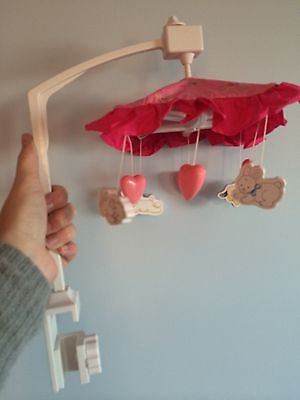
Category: table